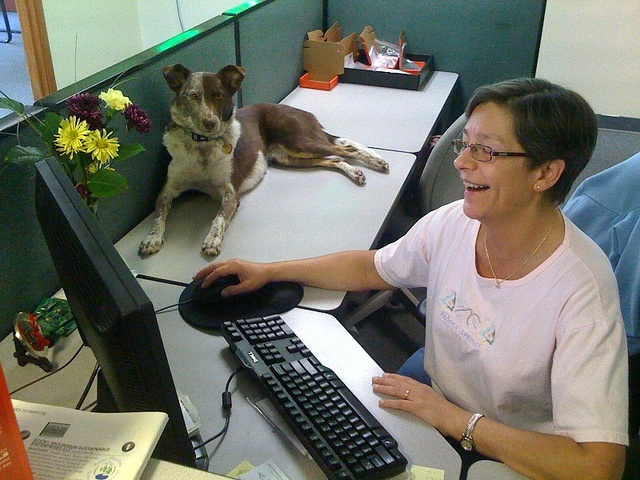
A smiling woman at a desk using a computer.
A lady working on the computer and a dog is sitting besides her.
A woman is working at her computer at her desk.
A woman sitting at a computer desk with a dog next to her.
a smiling woman uses a computer mouse and keyboard